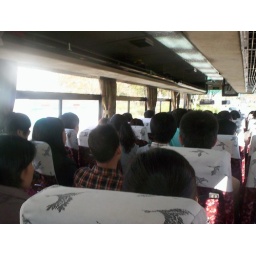
Heading to Tokuchi. Notice the people sitting in the fold-out seats in the aisle.